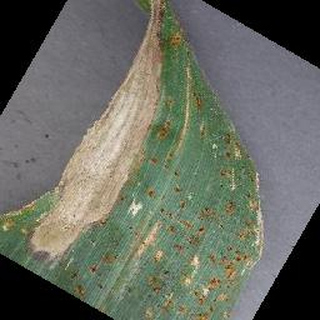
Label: corn_cercospora_leaf_spot